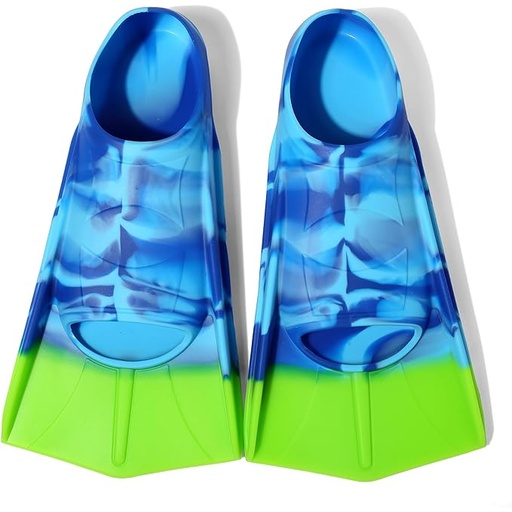
Kids Swim Fins,Short Comfortable Flippers for Lap Swimming and Training for Child,Girls,Boys,Beginners
About This 【Comfortable Material】Our kid flipper for swimming is made of flexible material which works great for swimming. Flippers for swimming kids soft and comfortable, don’t tear kids feet apart.Swim fins are designed for lap swimming training to build leg strength, enhance speed and improve endurance. 【Great for All Ages and Abilities】If you are a new swimmer and these flippers really improve your ability to actually move through the water. Swim coach suggested swimming fin as a way to work on your form, especially if you don't have a lot of flexibility or strength in your legs and feet. This is the best fins for long freestyle sets, backstroke, kick sets, etc. 【Easy to Practice】Swim fins for lap swimming are comfortable to wear and definitely provide more resistance when doing laps in the pool.Flippers use for swimming laps in pool daily. 【Suitable for All Skill Levels 】These flippers for swimming kids ,boys girls children fit great and are well designed to help advance in swimming ability. The kids flippers provide children confidence in the water.Also help kids develop a stronger, faster flutter kick.Swim flippers strengthen children's legs for swimming. 【How to Choose Fit Fins】Fanwill fin will be swimmer's best assistant!Our training fins for lap swimming is the most comfortable and durable fins you've ever had.Check the size chart before purchasing.There is no "LEFT" or "RIGHT" difference in swim fin for lap swimming.The two swim flippers are the same. Overview Color : Colorful-Ocean Blue Brand : Fanwill Material : Silicone Sport : Swimming Fit Type : Regular
Brand: Fanwill
Category: Sporting Goods > Outdoor Recreation > Boating & Water Sports > Swimming > Swimming Fins > Training Fins